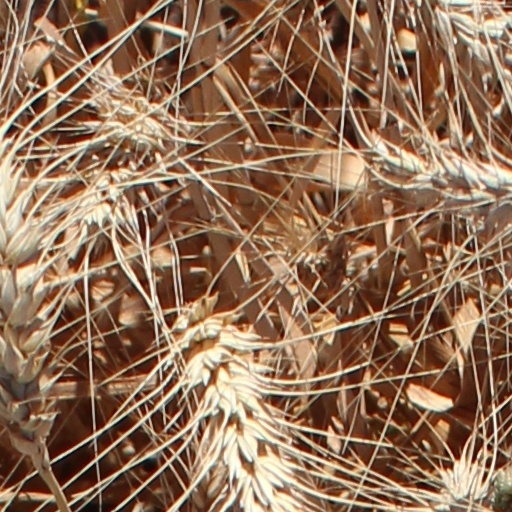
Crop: wheat